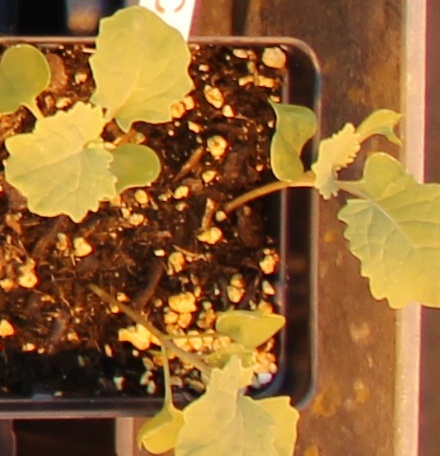
Label: Canola